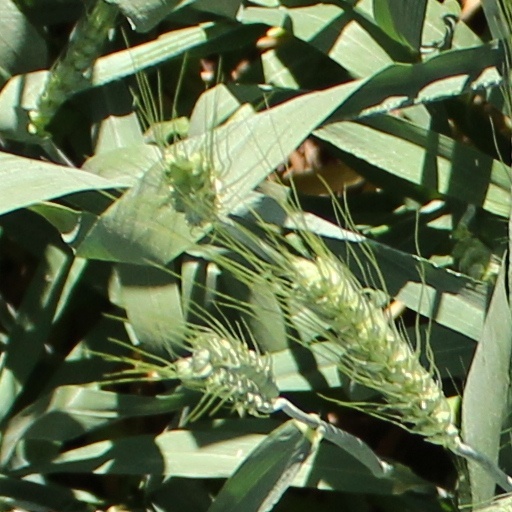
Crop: wheat